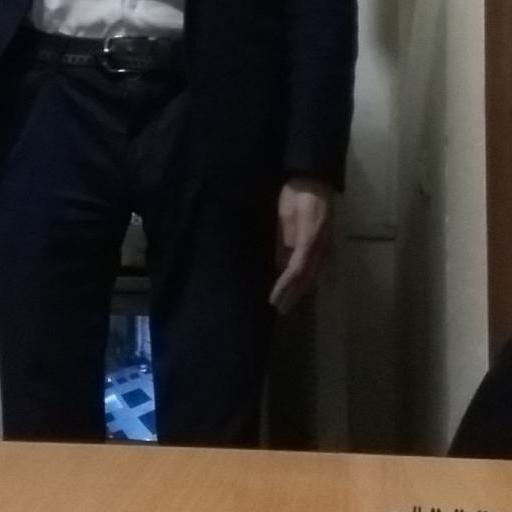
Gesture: no_gesture